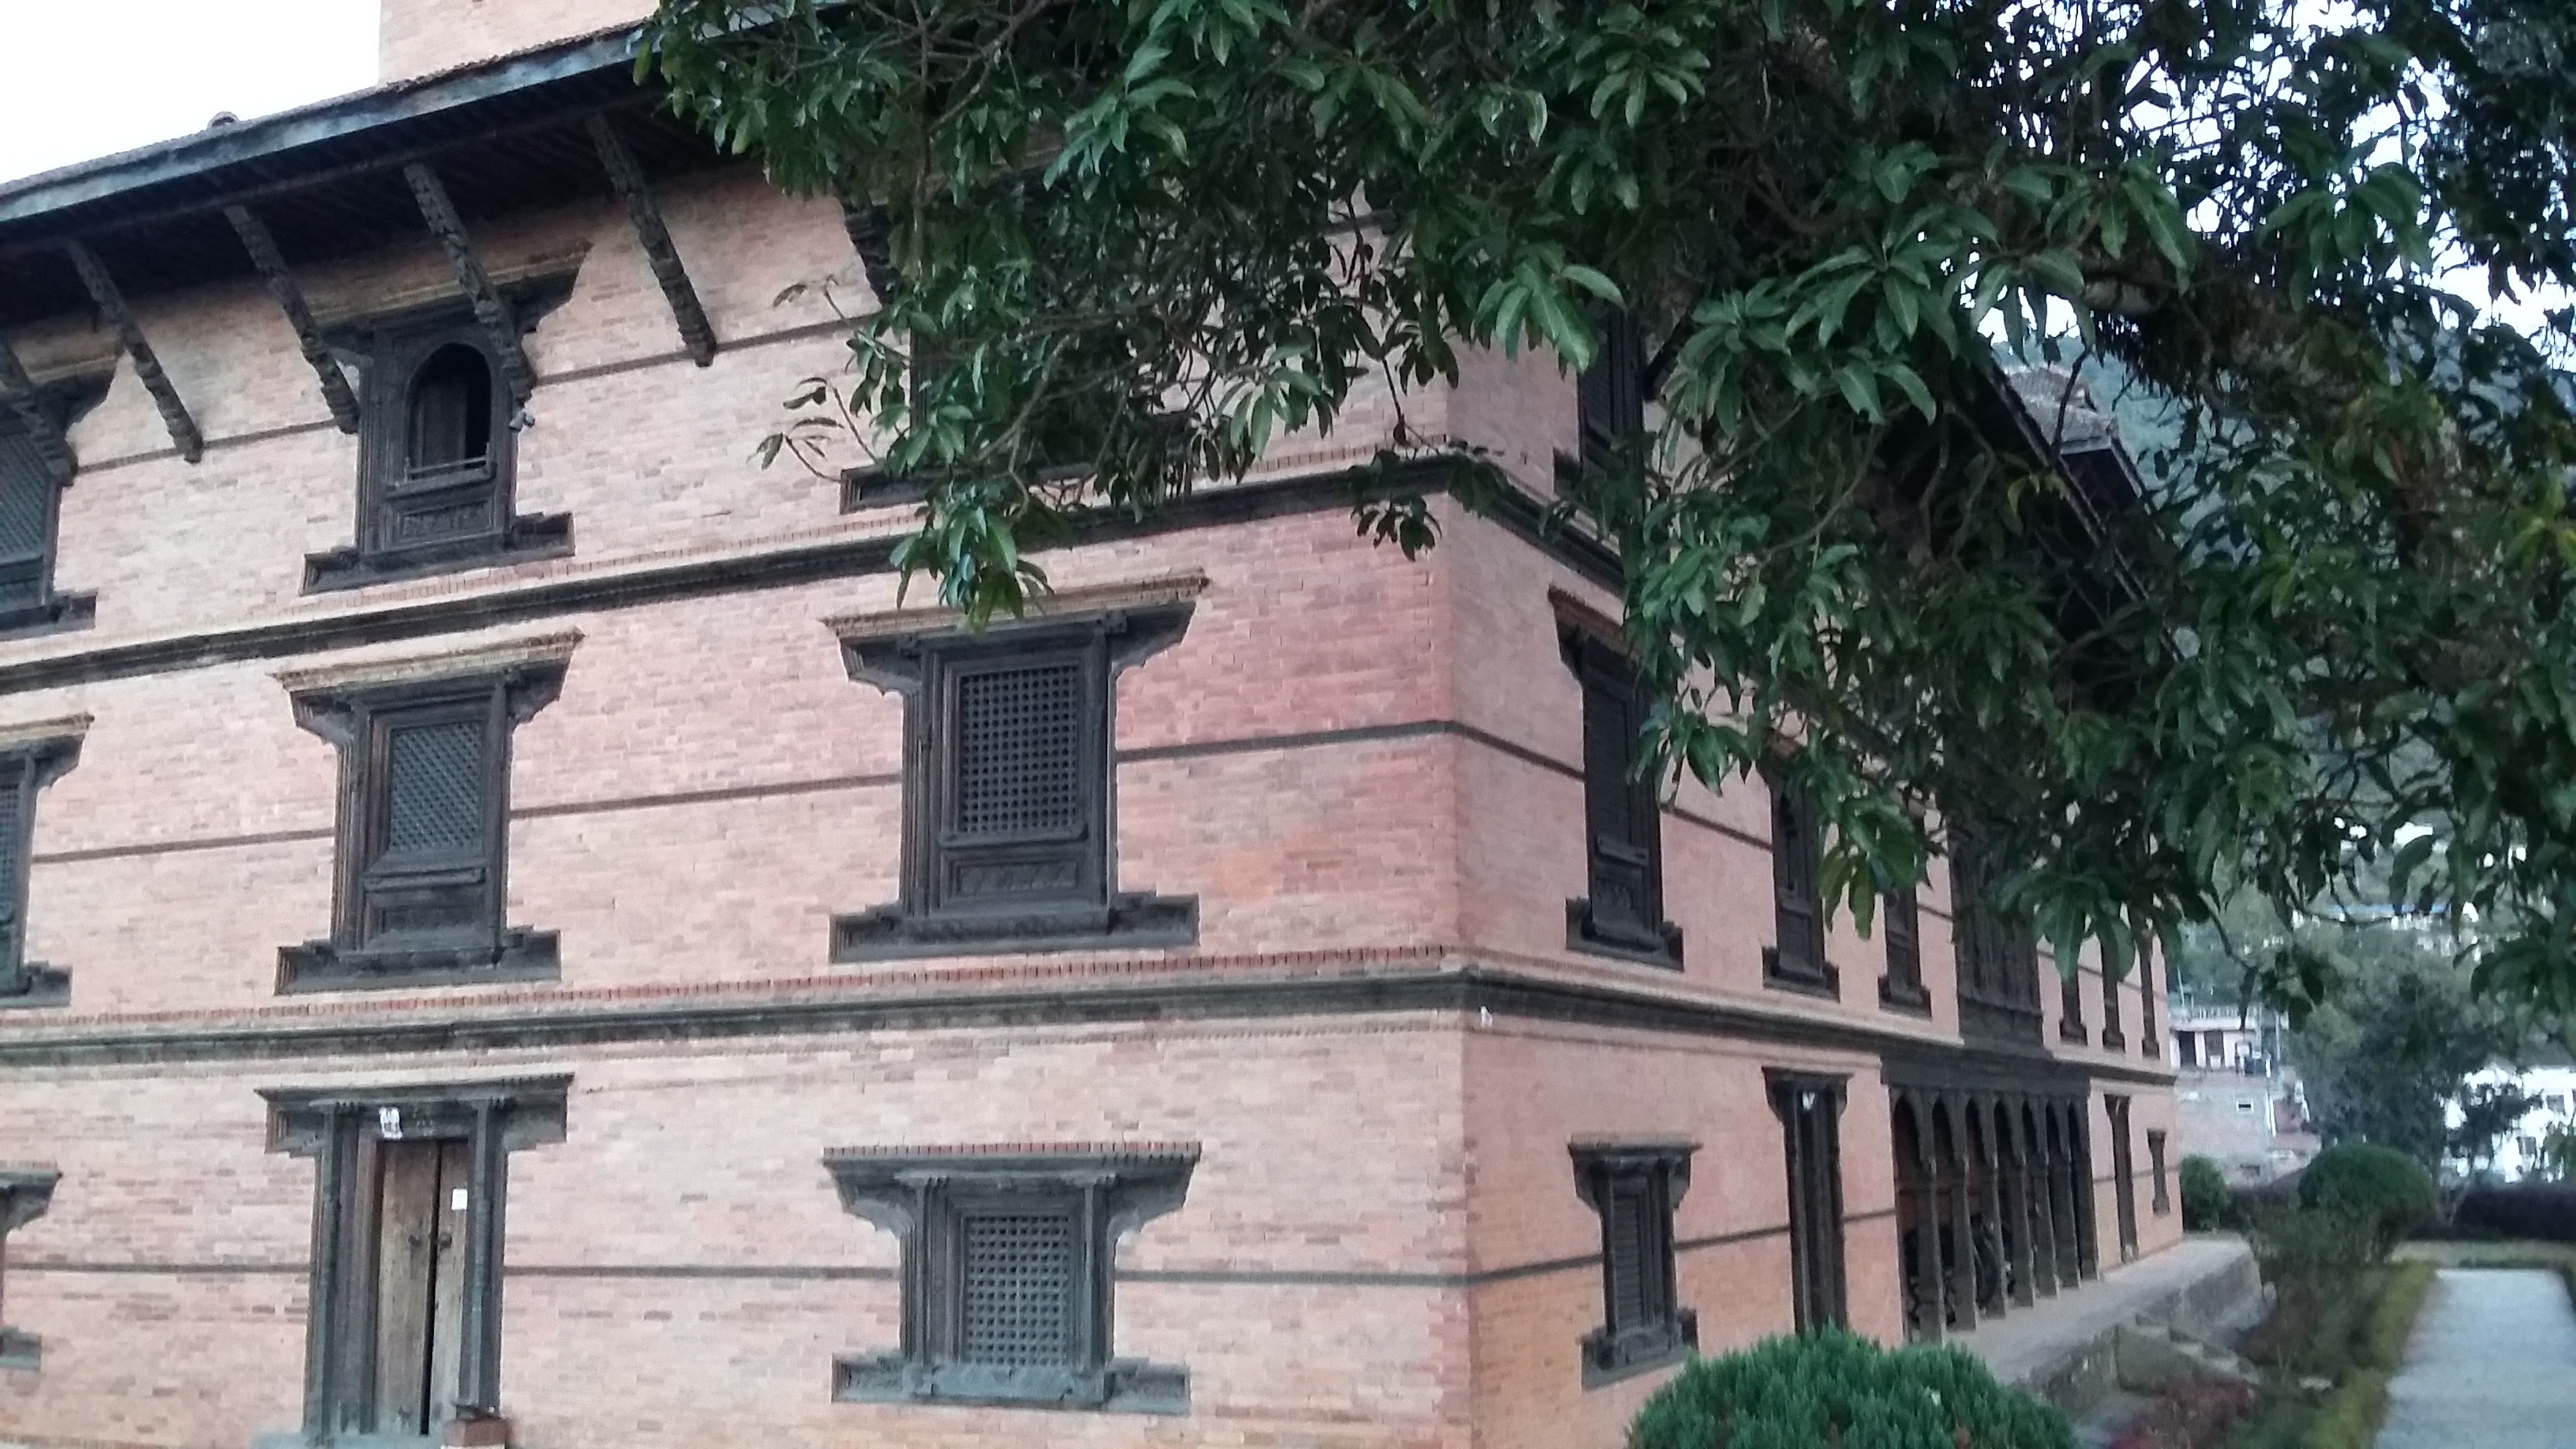
villa, mansion, building, facade, property, courtyard, synagogue, estate, hacienda, tours